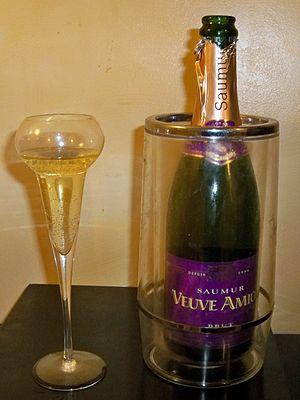
Bouteille de Saumur, avec flûte
L’œnologie est la science qui a pour objet l'étude et la connaissance du vin. Ses domaines d'applications vont de la culture de la vigne à l'élaboration du vin, son élevage et son conditionnement. Par extension, l'œnologie concerne les domaines touchant de près ou de loin à la filière viti-vinicole et à la culture du vin.
Le saumur brut est un vin mousseux en AOC du vignoble de la vallée de la Loire. L'aire représente 1 400 hectares avec comme cépage principal le chenin B, le sauvignon B et le cabernet franc N. Il est produit en blanc de blancs et en rosés.